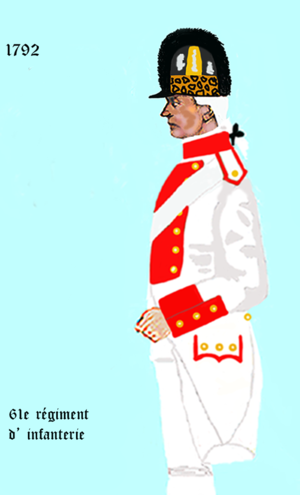
Uniformes de l' infanterie française conformément àu décret d' application de 1792. À „LES UNIFORMES ET LES DRAPEAUX DE L'ARMÉE DU ROI“ Marseille 1899.
Le régiment de Vermandois est un régiment d’infanterie du Royaume de France créé en 1669 devenu 61ᵉ régiment d'infanterie de ligne lors de la réorganisation des corps d'infanterie français de 1791.
Le 61ᵉ régiment d'infanterie est un régiment d'infanterie de l'Armée de terre française créé sous la Révolution à partir du régiment de Vermandois, un régiment français d'Ancien Régime.